Kristoffer Szilas

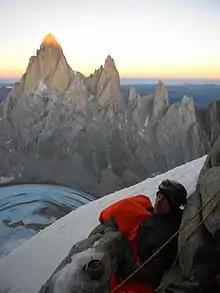
Kristoffer Szilas at a bivouac during an ascent of Cerro Torre in Patagonia.

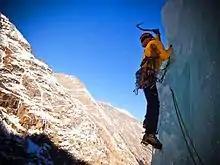
Kristoffer Szilas ice climbing.

Kristoffer Szilas (born July 7, 1982) is a Danish mountaineer and geologist of Hungarian descent who lived in the US from 2012 to 2016.